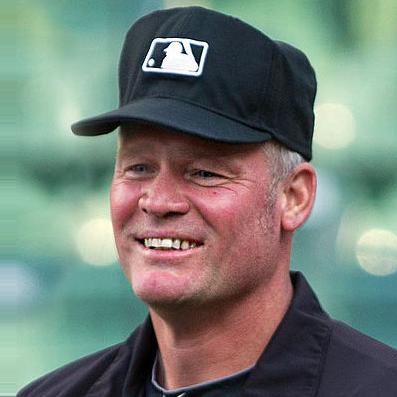
Age: 46